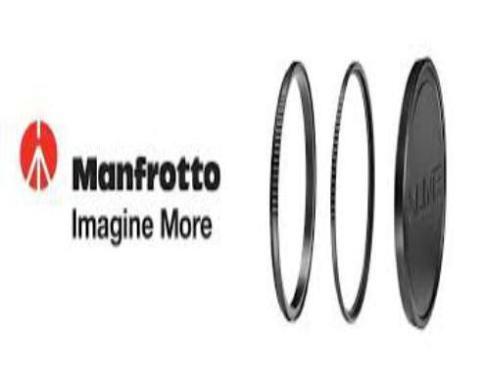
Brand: manfrotto
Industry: Electronic